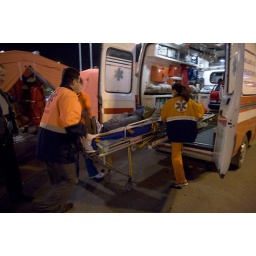
The Bucharest ambulance service participates in an office building fire simulation in Bucharest, 30 october 2007